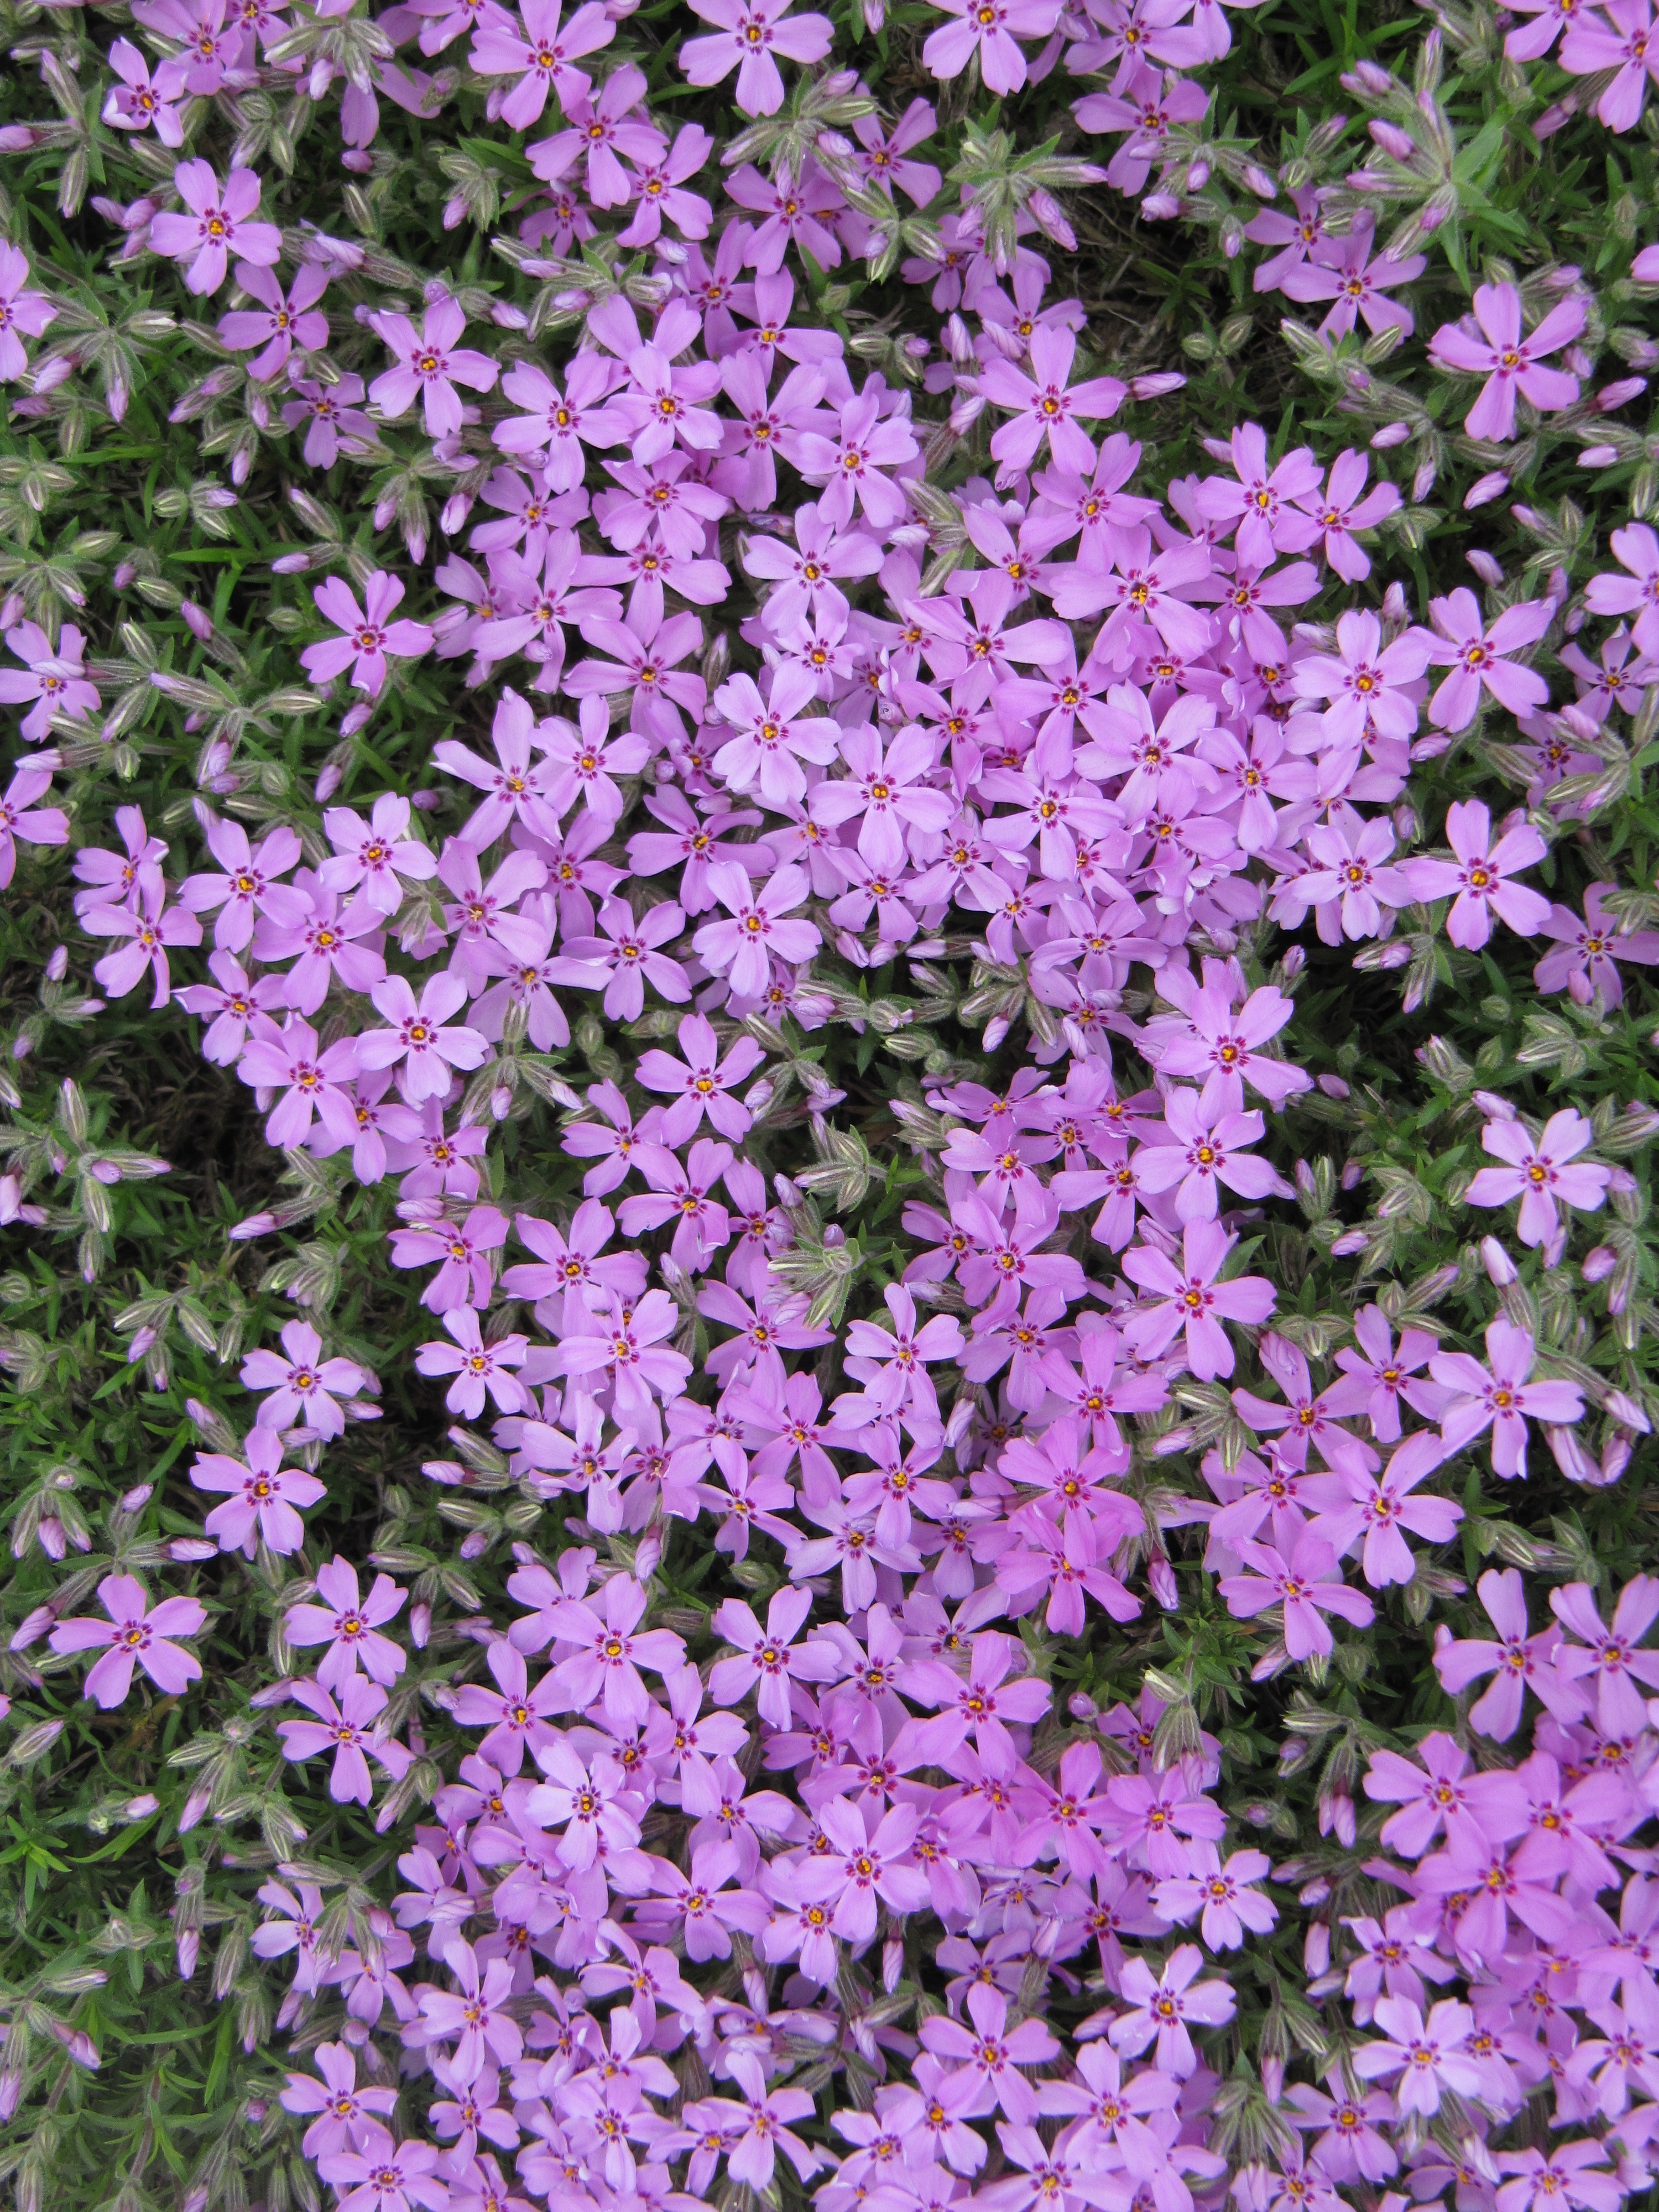
nature, plant, flower, bloom, spring, herb, botany, pink, flora, wildflower, flowers, shrub, aster, beauty, lilac, flowering plant, meadow flowers, annual plant, land plant, breckland thyme